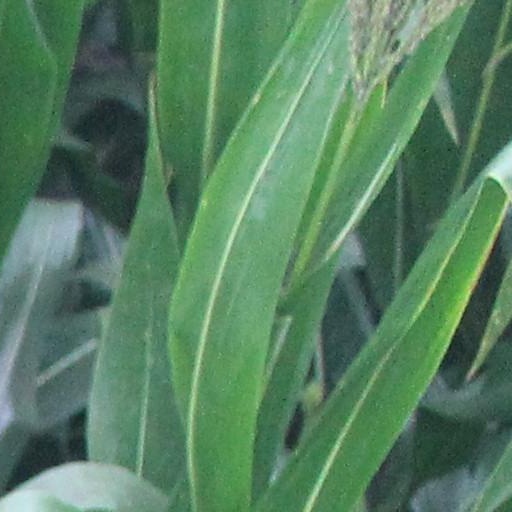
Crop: maize; corn